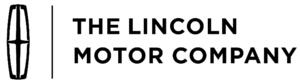
Lincoln est une marque automobile américaine spécialisée dans les voitures de luxe fondée en 1917. La marque est la propriété du constructeur automobile américain Ford depuis 1922.